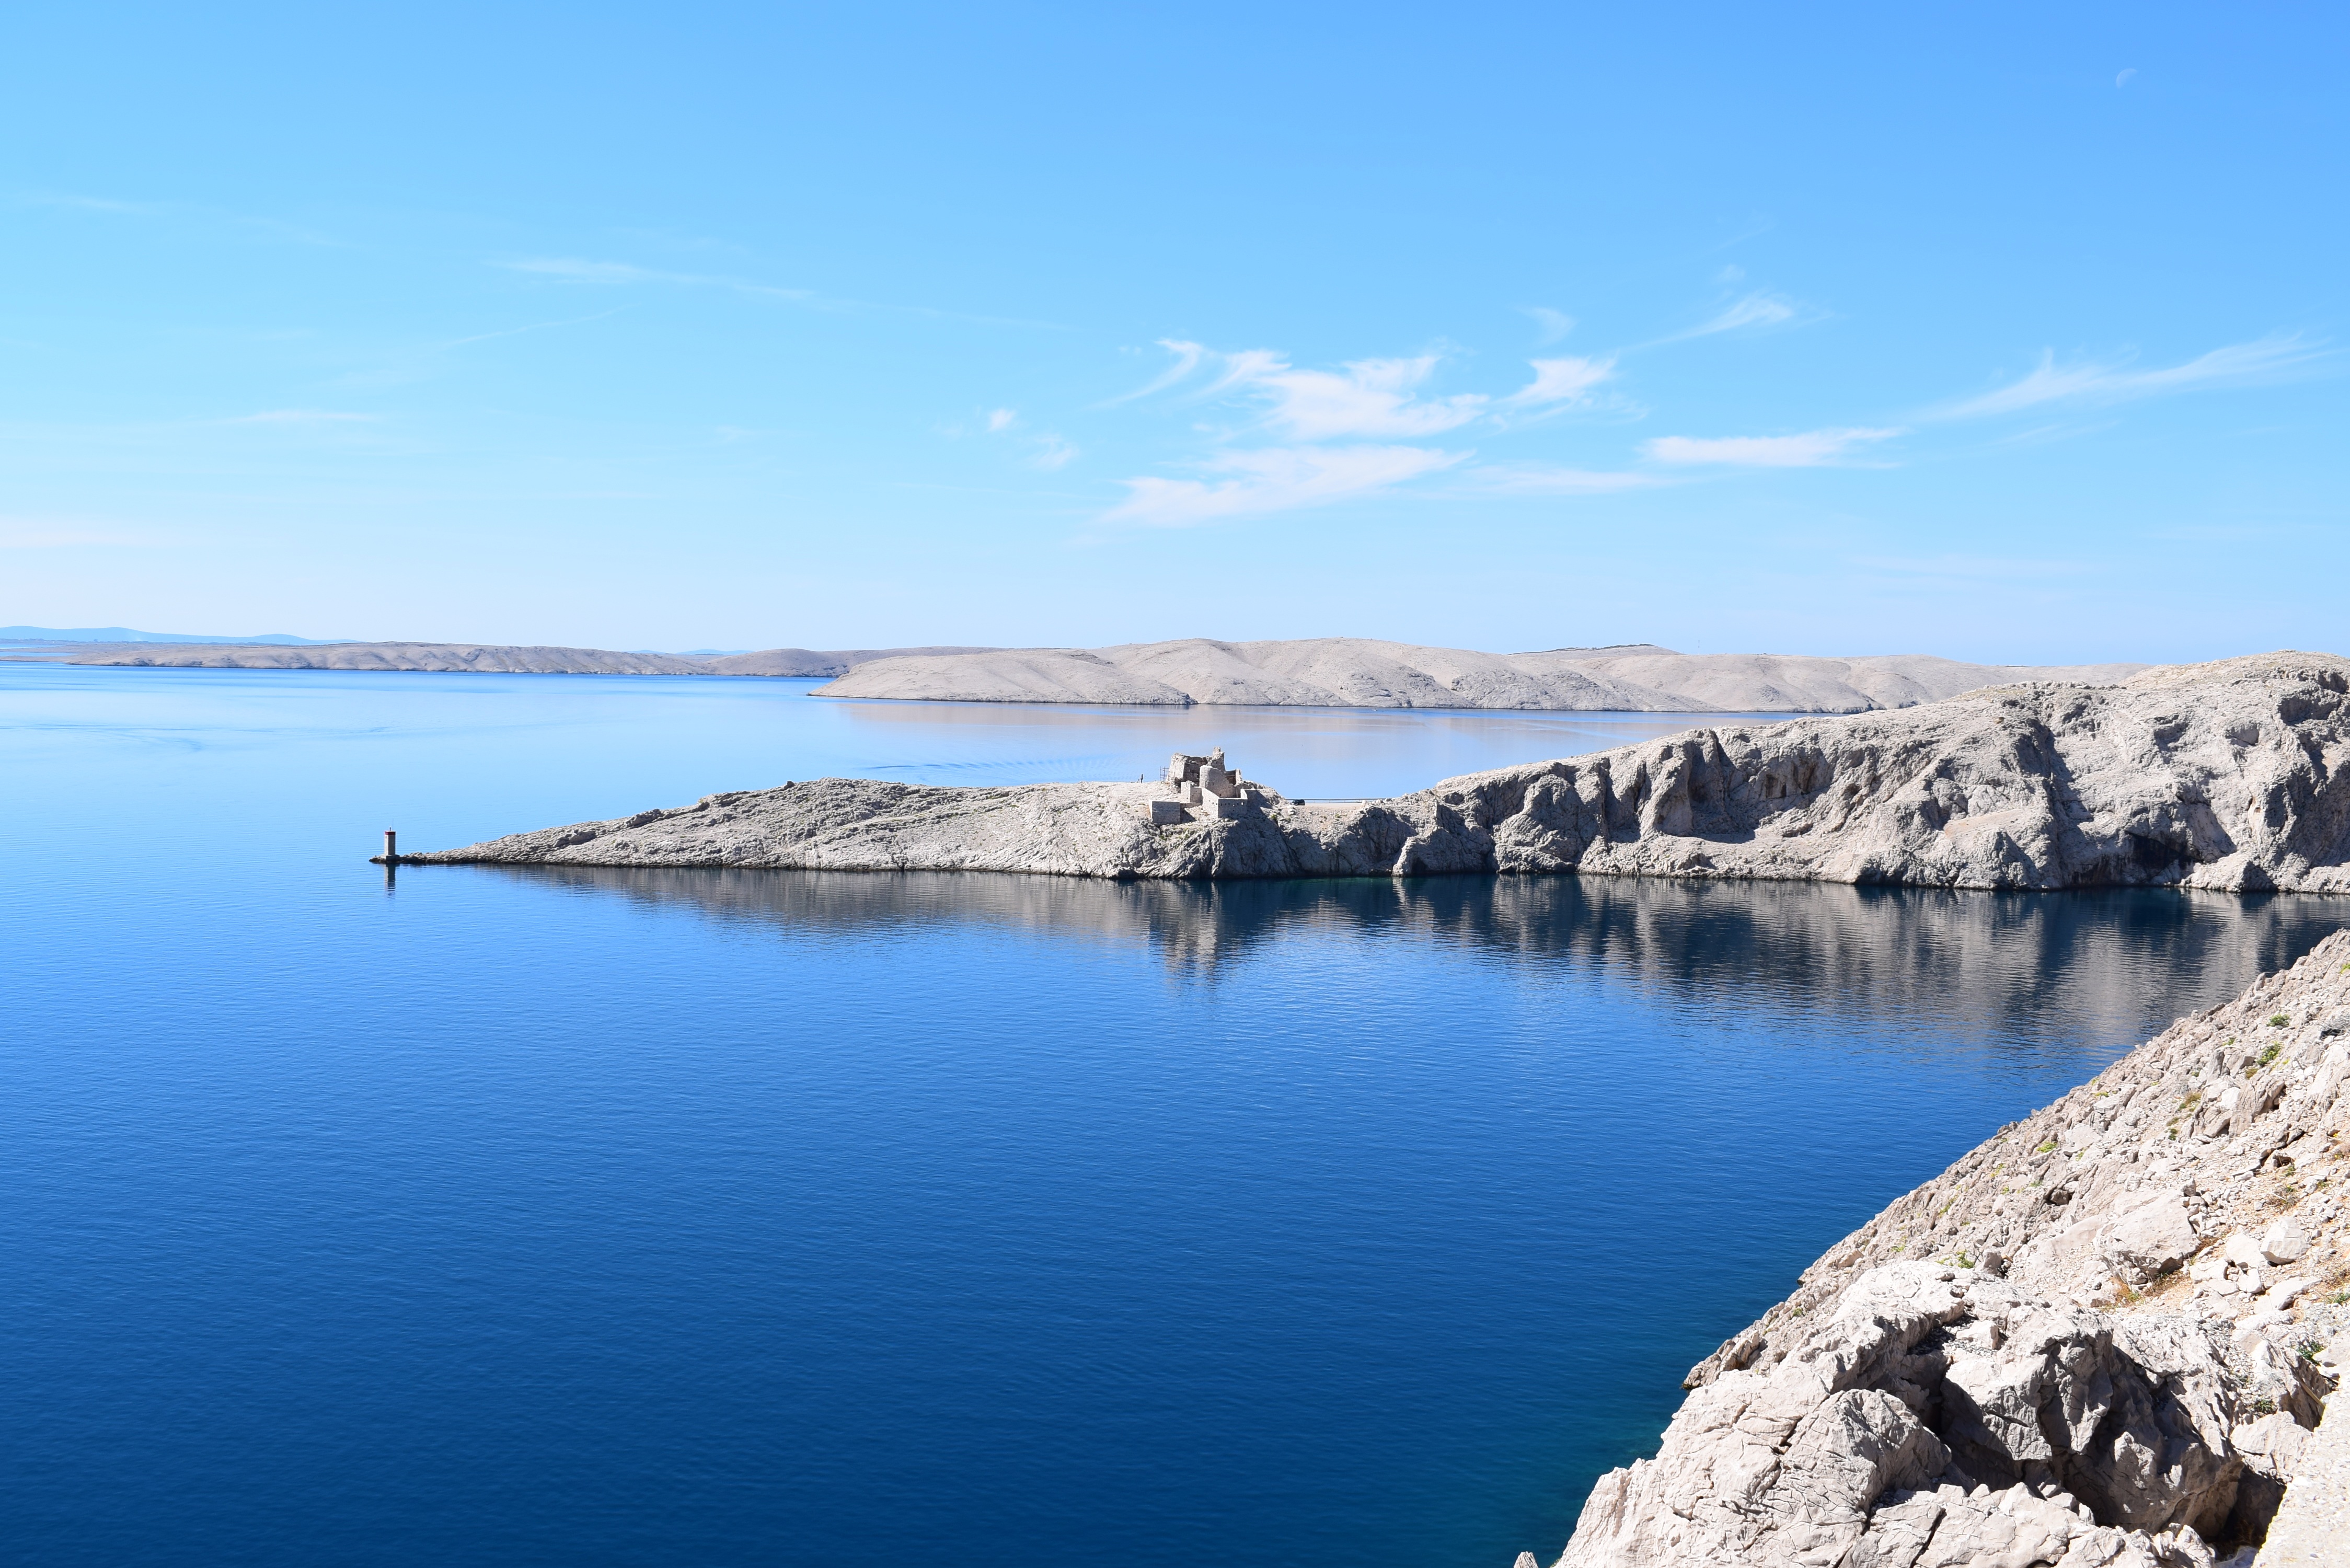
beach, sea, coast, water, mountain, lake, cliff, reflection, bay, blue, fjord, reservoir, body of water, croatia, islands, loch, crater lake, adriatic sea, pag, rocky shore